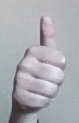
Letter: aleff